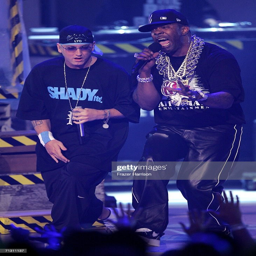
music video performer and hip hop artist perform onstage at awards .